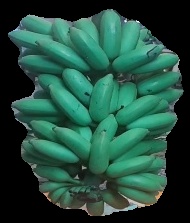
Variety: elakki-bale
Grade: grade2